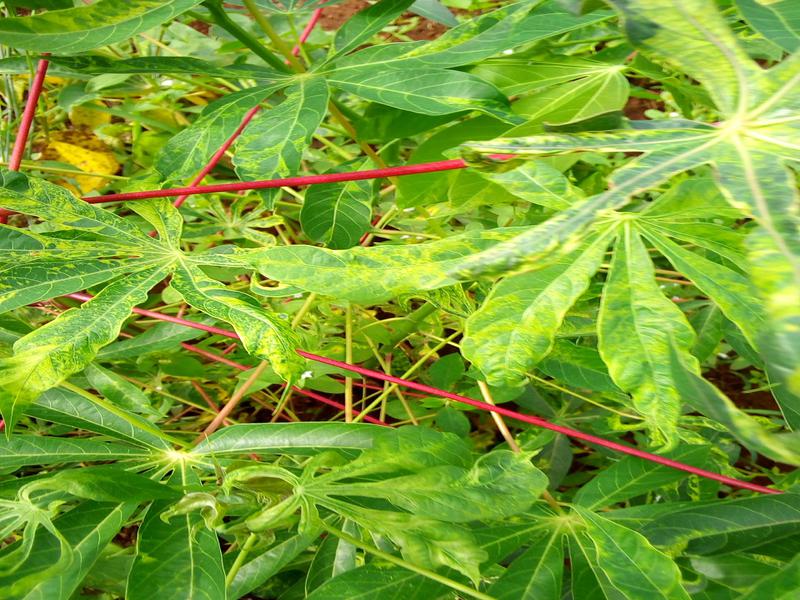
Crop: cassava
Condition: mosaic_disease